Francisco Iturrino

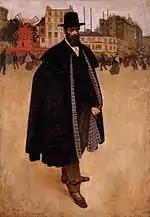
"A Spaniard in Paris," (Portrait of the Painter Francisco Iturrino) by Henri Evenepoel

Iturrino was born in Santander. In 1872, his family moved to Bilbao. While he was still very young, he received his first drawing lessons from his uncle, Elviro González, who was a poet, painter and musician. Later, after graduating from the Augustinian school, he went to Liège to study engineering, but his early exposure to art led him to abandon his classes and, without his parents' knowledge, move to Brussels to study painting at the Académie Royale des Beaux-Arts instead.